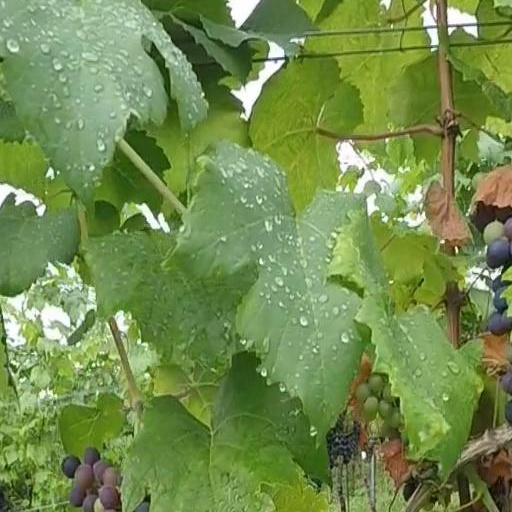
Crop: grape